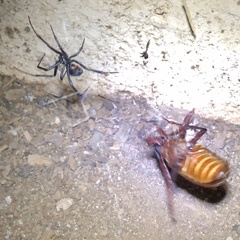
Species: Lactrodectus_hesperus